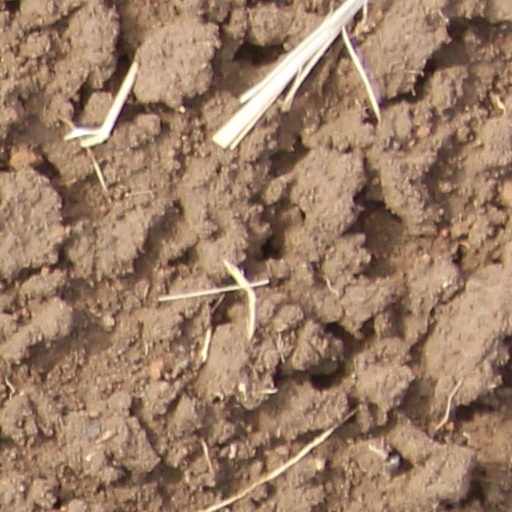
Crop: wheat